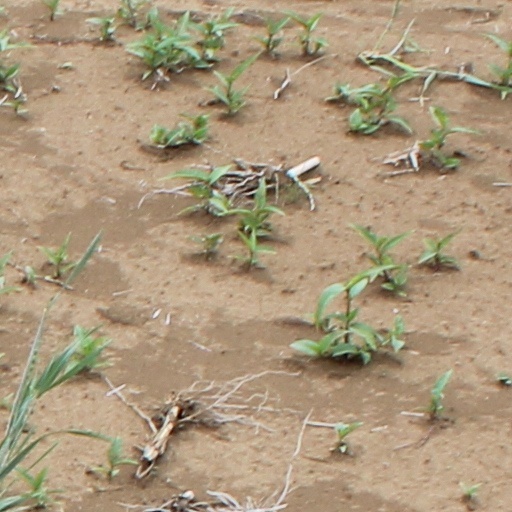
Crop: wheat